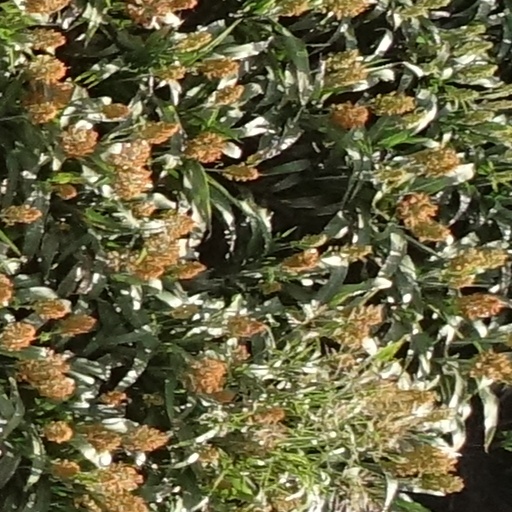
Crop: sorghum